Mochi

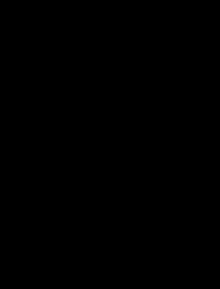
Nutritional facts table for mochi

Mochi is gluten- and cholesterol-free, as it is made from rice flour.